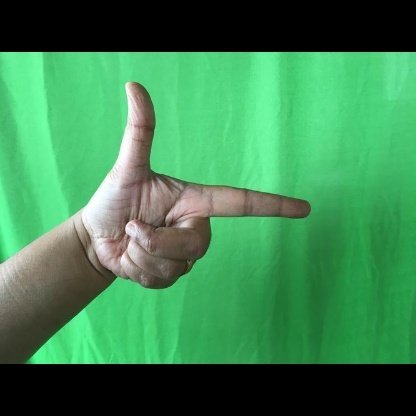
Mudra: Chandrakala